James IV of Scotland

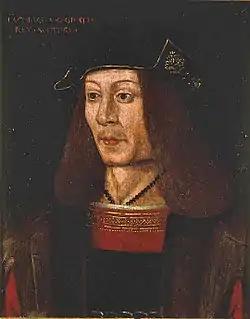
Portrait of James IV

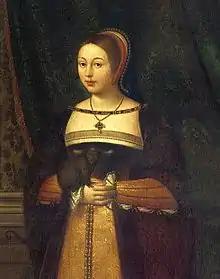
Portrait of James's queen, Margaret Tudor, by Daniel Mytens, c. 1620–1638

James IV's use of war as a forceful extension of his diplomacy with England, and Henry VII's realisation of how vulnerable the Anglo-Scottish border was, saw Henry treat for peace with James. The Treaty of Ayton was signed on 30 September 1497, agreeing to a seven-year truce between Scotland and England. Shipping and trade were to be conducted according to the 1464 Treaty of York, and Border wardens on either side were given new powers to execute cross-border murderers after 20 days detention and punish thieves caught red-handed, and neither king should harbour the other's rebels. The Spanish monarchs Ferdinand and Isabella were appointed to arbitrate future disputes and unresolved issues such as redress for damages caused by the recent invasions. The possibility was also raised of strengthening the peace between both kingdoms with the marriage of James IV to Henry VII's eldest daughter, Margaret.